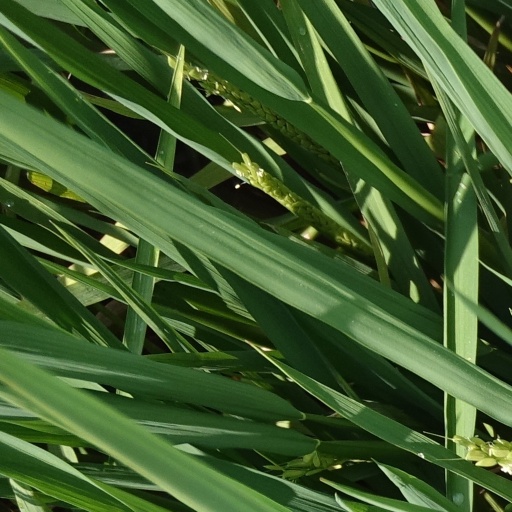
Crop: rice